Harry Boyd Earhart

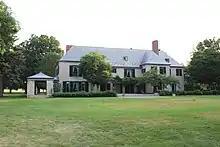
Earhart Manor in Ann Arbor, Michigan

After his death, Earhart's land and mansion in Ann Arbor, Michigan became part of Concordia University, Ann Arbor, Michigan in 1963.